WrestleMania Women's Battle Royal

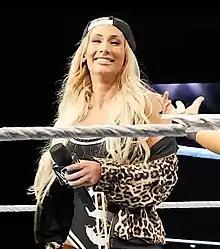
Carmella was the second winner of the battle royal at WrestleMania 35 in 2019

The decision to hold a battle royal in honor of The Fabulous Moolah drew fan outrage. Tufayel Ahmed of "Newsweek" wrote that Moolah "isn't quite the bastion of female empowerment she is proclaimed to be", with "years of allegations" that she had "monopolized women's wrestling in North America", taken a large percentage of other wrestlers' pay, and "sexually exploited women under her mentorship". Jason Powell from "Pro Wrestling Dot Net" criticized the tribute as it did not "exactly mesh with what WWE [wanted] their women's division push to represent". David Bixenspan of "Deadspin" pointed out that given Moolah's alleged abuses, fans were particularly turned off by WWE personnel describing Moolah as a "trailblazer for women's equality". WWE also promoted Moolah as having "challenged the gender norms of a once male-dominated sport", but Bixenspan described that Moolah, by wrestling and teaching her students an "in-ring style low on athleticism and heavy on hair-pulling", relegated women's wrestling to "much more of a sideshow" instead of a "legitimate headline attraction" in the previous era. Mad Maxine, a wrestler trained by Moolah, commented that Moolah was the most "monstrous" person she had ever met, and that wrestling is "about generating heat. And you can't draw more heat than naming a match for The Fabulous Moolah".